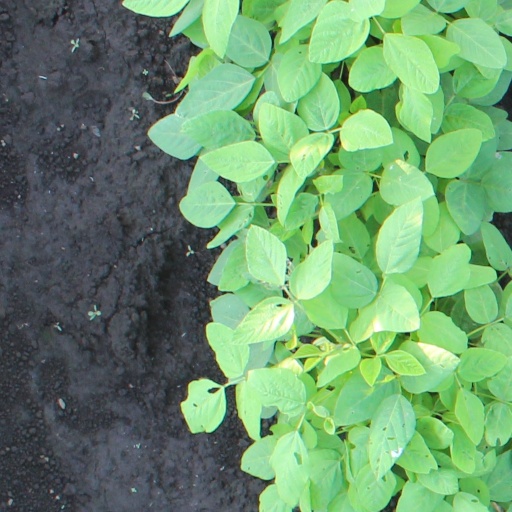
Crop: soybean